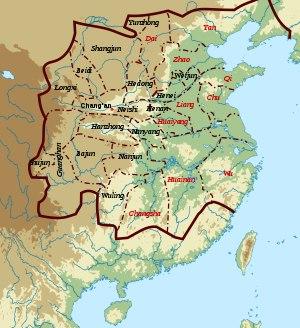
La dynastie Han régna sur la Chine de 206 av. J.-C. à 220 apr. J.-C. Deuxième des dynasties impériales, elle succéda à la dynastie Qin et fut suivie de la période des Trois Royaumes.
Après avoir vaincu Xiang Yu lors de la guerre Chu-Han, Liu Bang se proclame empereur en 206 av. J.-C., et fonde ainsi la dynastie Han. Une fois monté sur le trône, il reprend à son compte une pratique mise en place par Xiang Yu et élève de nombreux généraux, nobles et membres de la famille impériales au rang de rois; soit le même titre que celui porté par les souverains des dynasties Shang et Zhou et par les dirigeants des royaumes existants avant la fondation de la dynastie Qin. Chaque roi a son propre royaume semi-autonome, qu'il gère de manière très indépendante. Il s’agissait d’un grand changement par rapport à la politique de la dynastie Qin, qui avait divisé la Chine en commanderies dirigées par des gouverneurs non héréditaire.